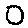
Label: 0